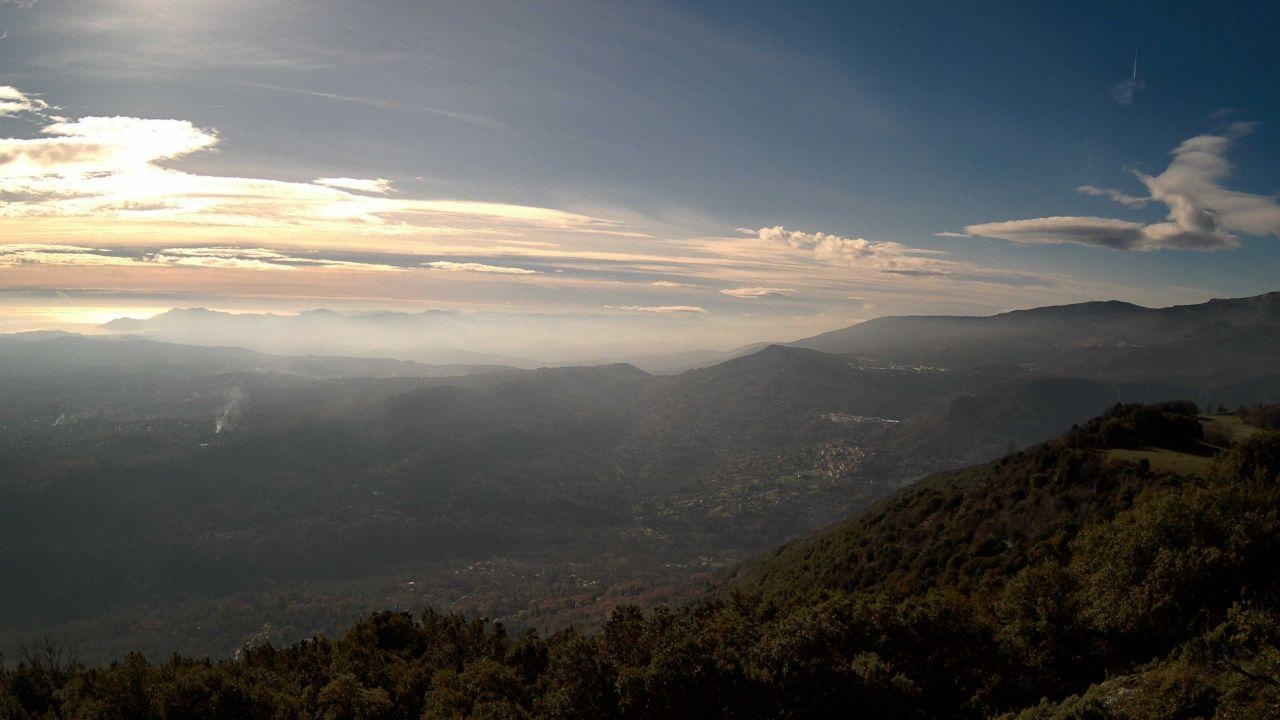
Fire: no
Smoke: yes